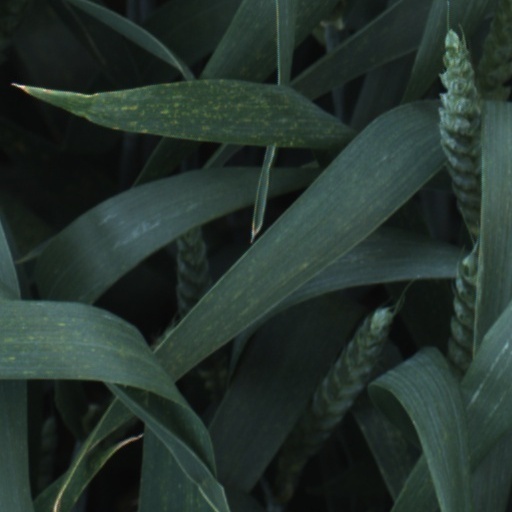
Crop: wheat